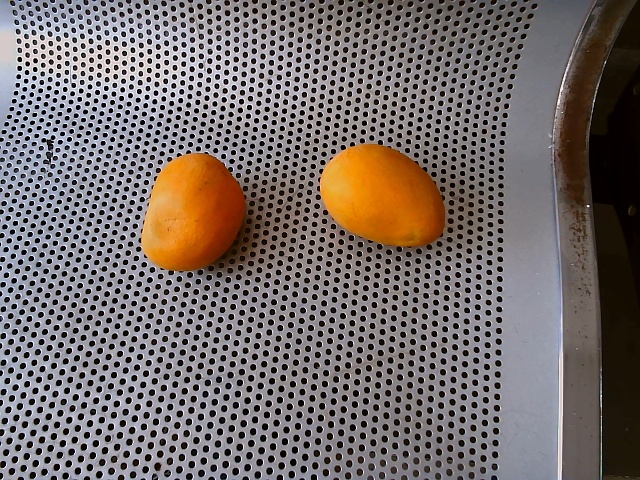
Label: Ripe_Mango